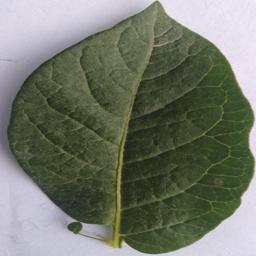
Label: Potato___Healthy